Narushima Station (Yamagata)

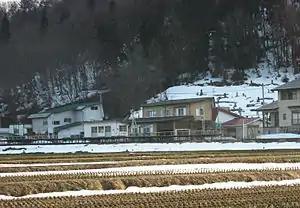
Narushima Station in March 2007

is a railway station in the city of Yonezawa, Yamagata Prefecture, Japan, operated by East Japan Railway Company (JR East).